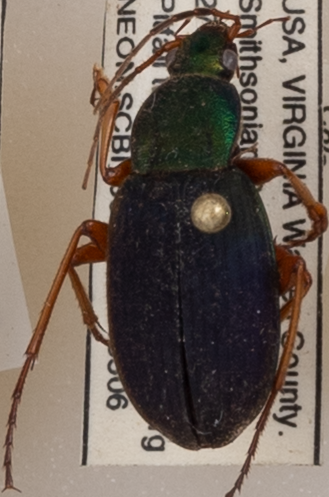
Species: Chlaenius aestivus
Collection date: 2021-05-06 04:00:00
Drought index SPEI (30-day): -0.166
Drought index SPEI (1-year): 0.184
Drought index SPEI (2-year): -0.1